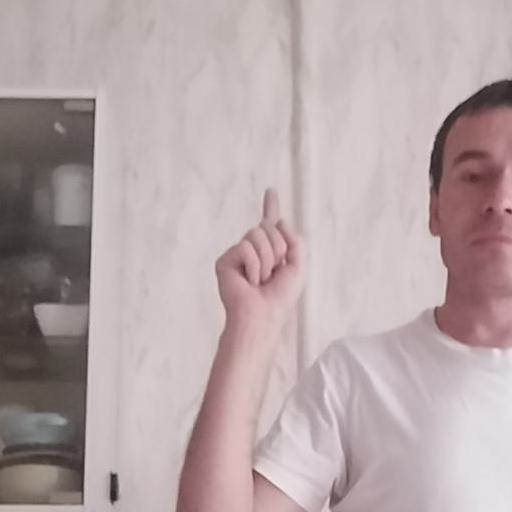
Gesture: one